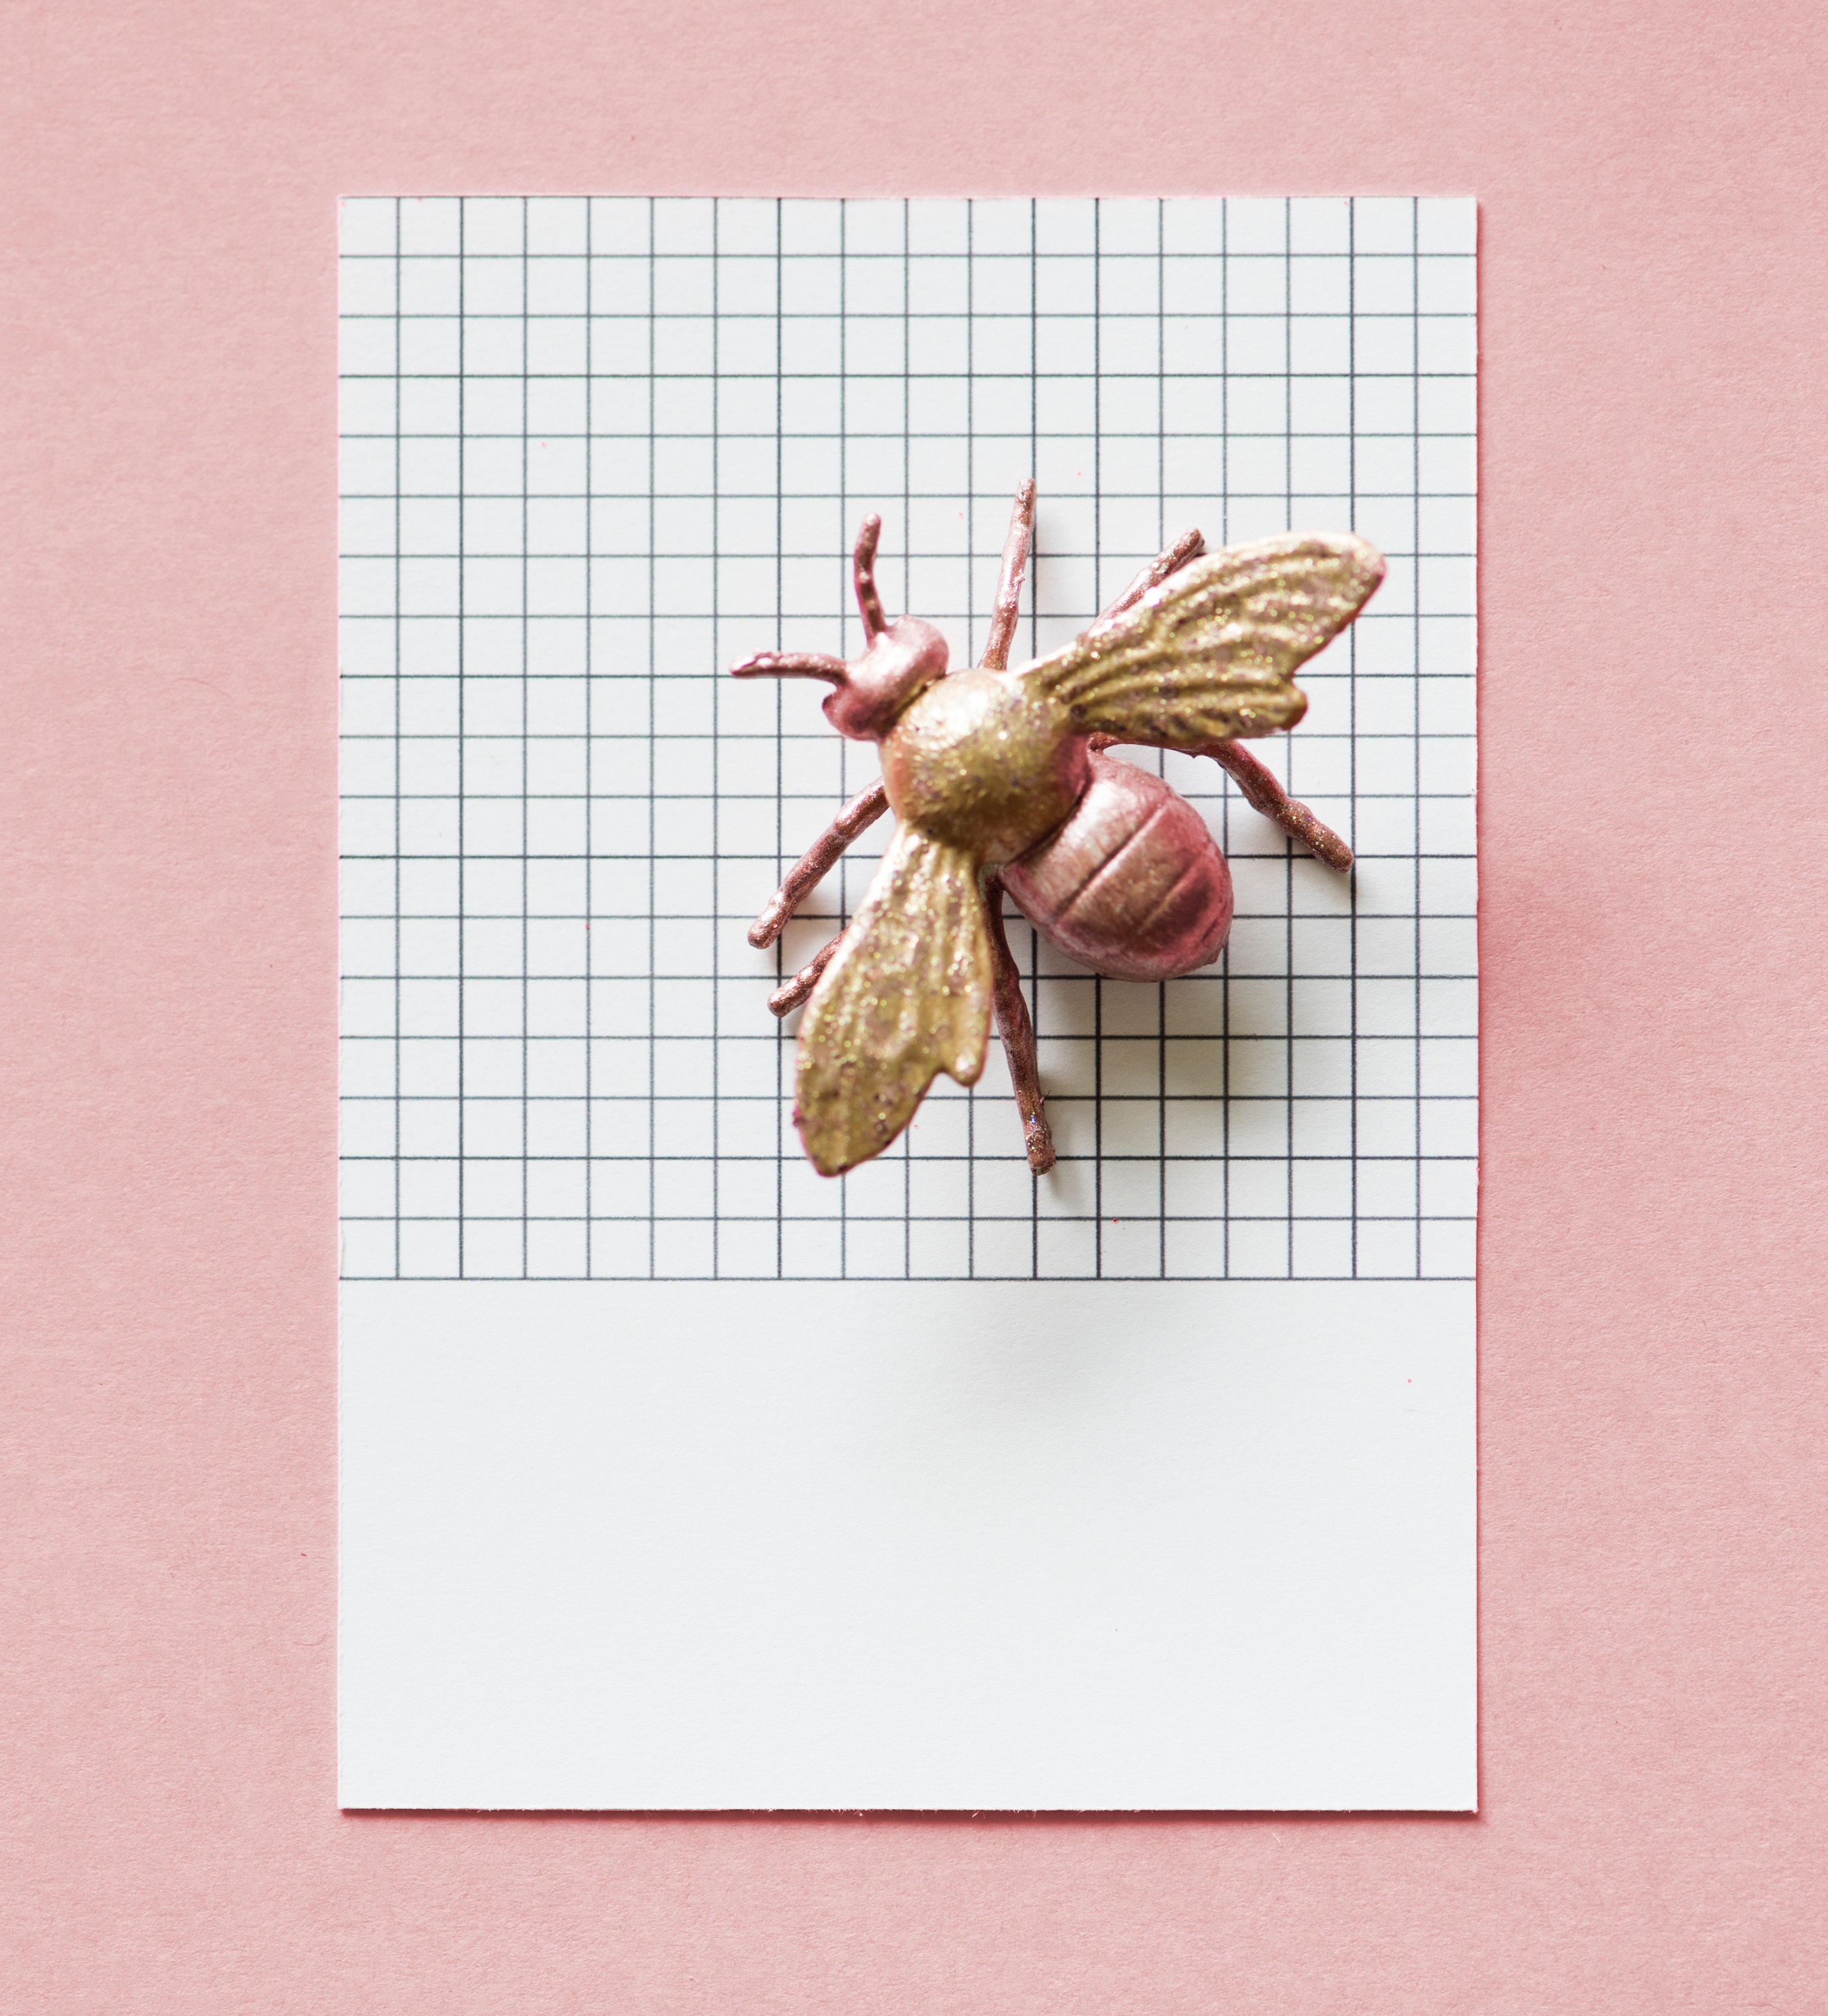
insect, pest, paper, membrane winged insect, invertebrate, illustration, drawing